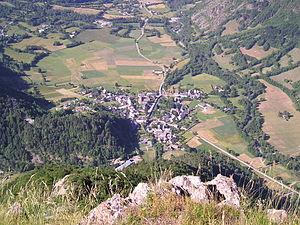
Le village du Périer (Isère - France) vu depuis la roche du Touret
Le Périer est une ancienne commune française située dans le département de l'Isère, en région Auvergne-Rhône-Alpes. Depuis le 1ᵉʳ janvier 2019, elle est commune déléguée de Chantepérier.